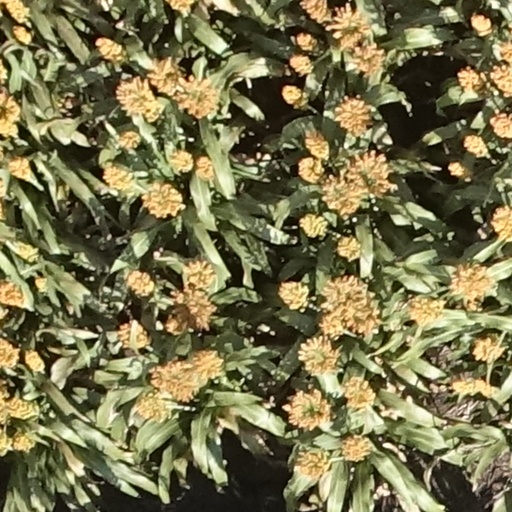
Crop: sorghum